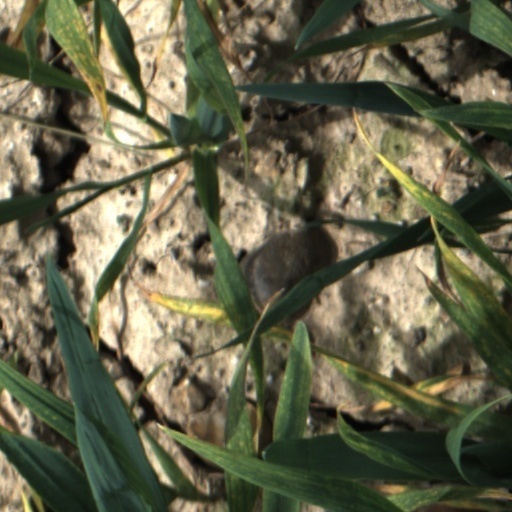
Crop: wheat